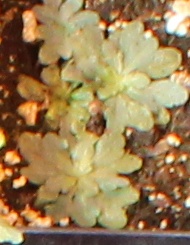
Label: Horseweed